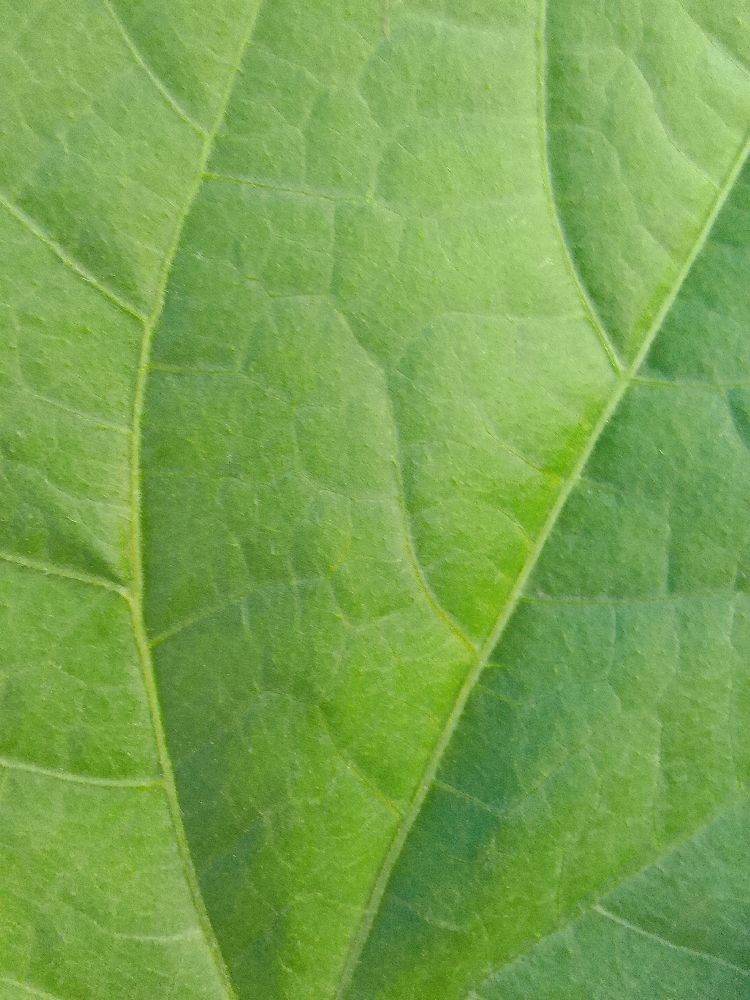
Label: healthy